History of democratic socialism

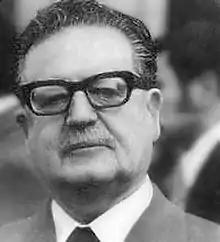
Salvador Allende, President of Chile and member of the Socialist Party of Chile, whose presidency and life were ended by a CIA-backed military coup

The Hungarian Revolution of 1956 was a spontaneous nationwide revolt by democratic socialists against the Marxist–Leninist government of the People's Republic of Hungary and its policies of repression, lasting from 23 October until 10 November 1956. Soviet leader Nikita Khrushchev's denunciation of the excesses of Stalin's regime during the 20th Congress of the Communist Party of the Soviet Union that same year as well as the revolt in Hungary produced ideological fractures and disagreements within the democratic communist and socialist parties of Western Europe. A split ensued within the Italian Communist Party (PCI), with most ordinary members and the PCI leadership, including Giorgio Napolitano and Palmiro Togliatti, regarding the Hungarian insurgents as counter-revolutionaries as reported in "l'Unità", the official PCI newspaper.